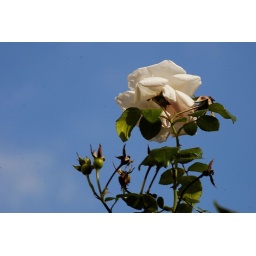
against blue sky // tegen de blauwe lucht